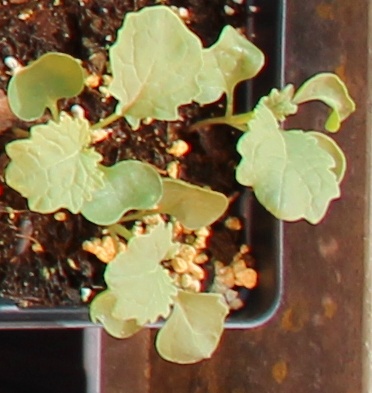
Label: Canola